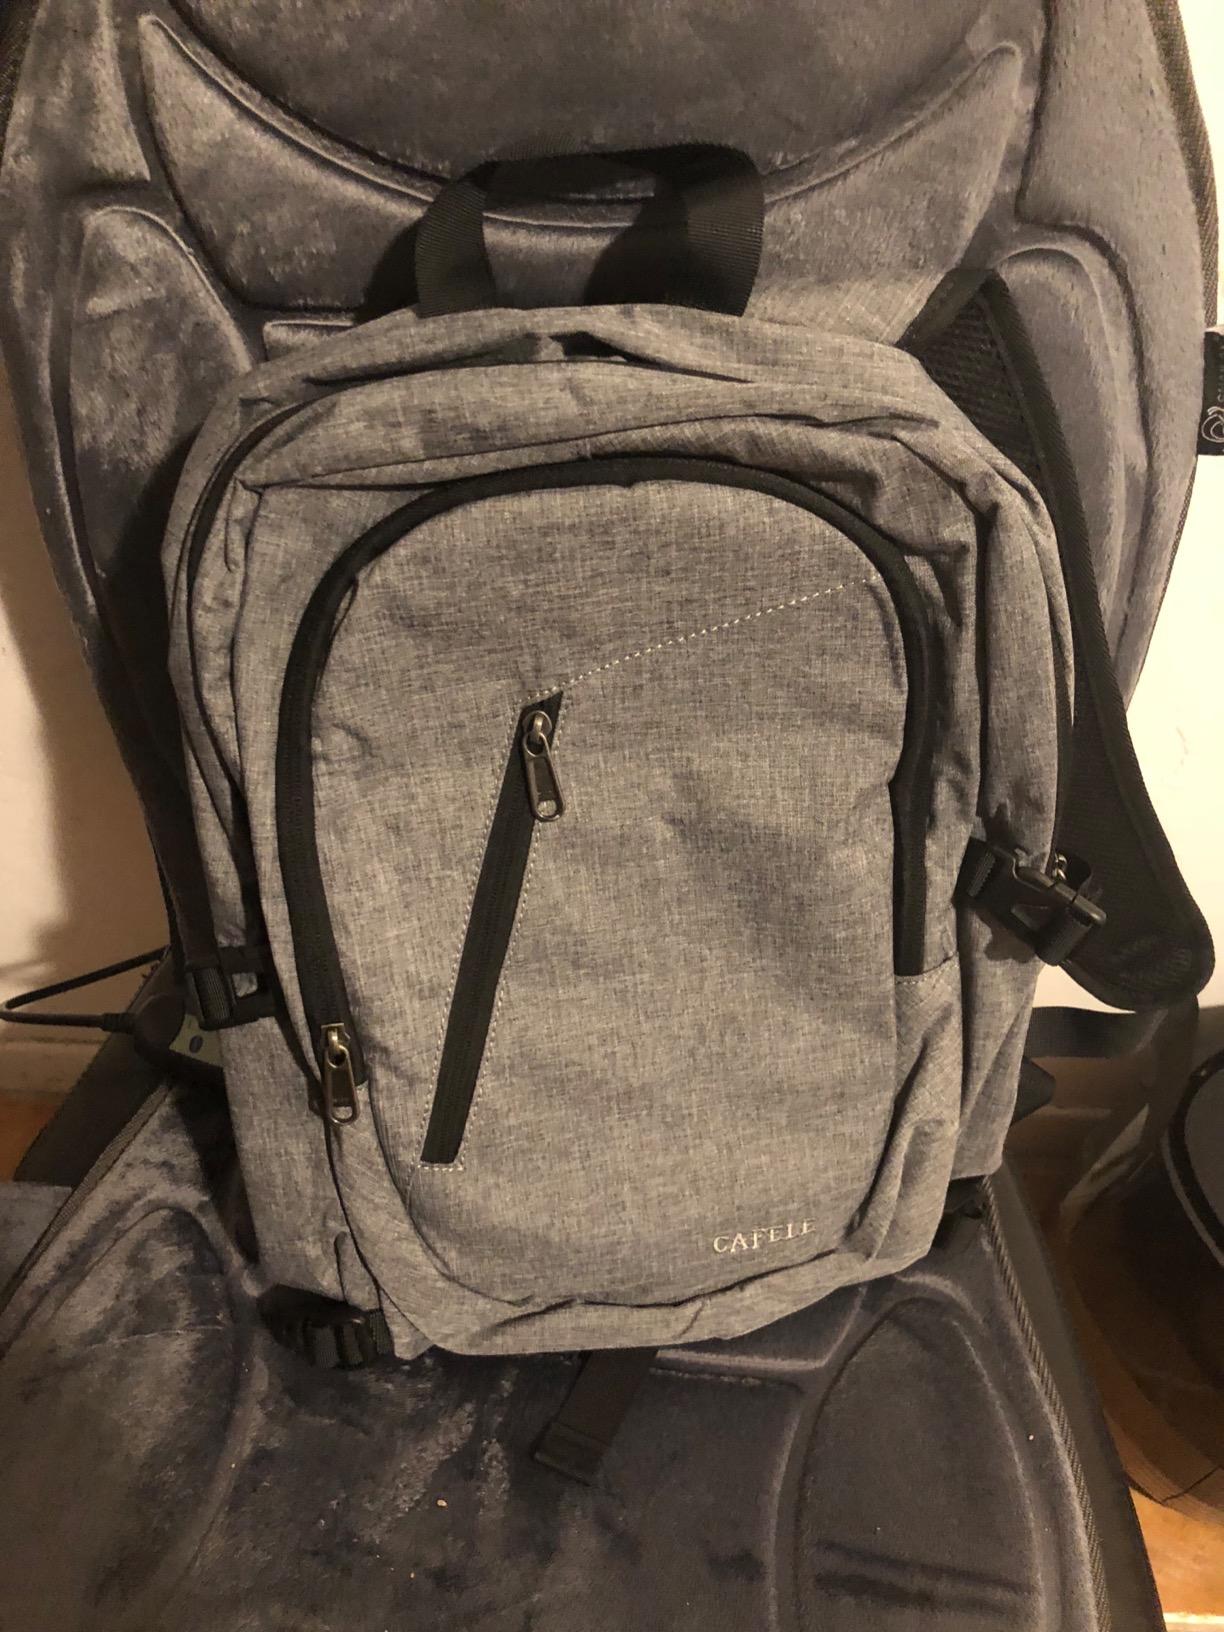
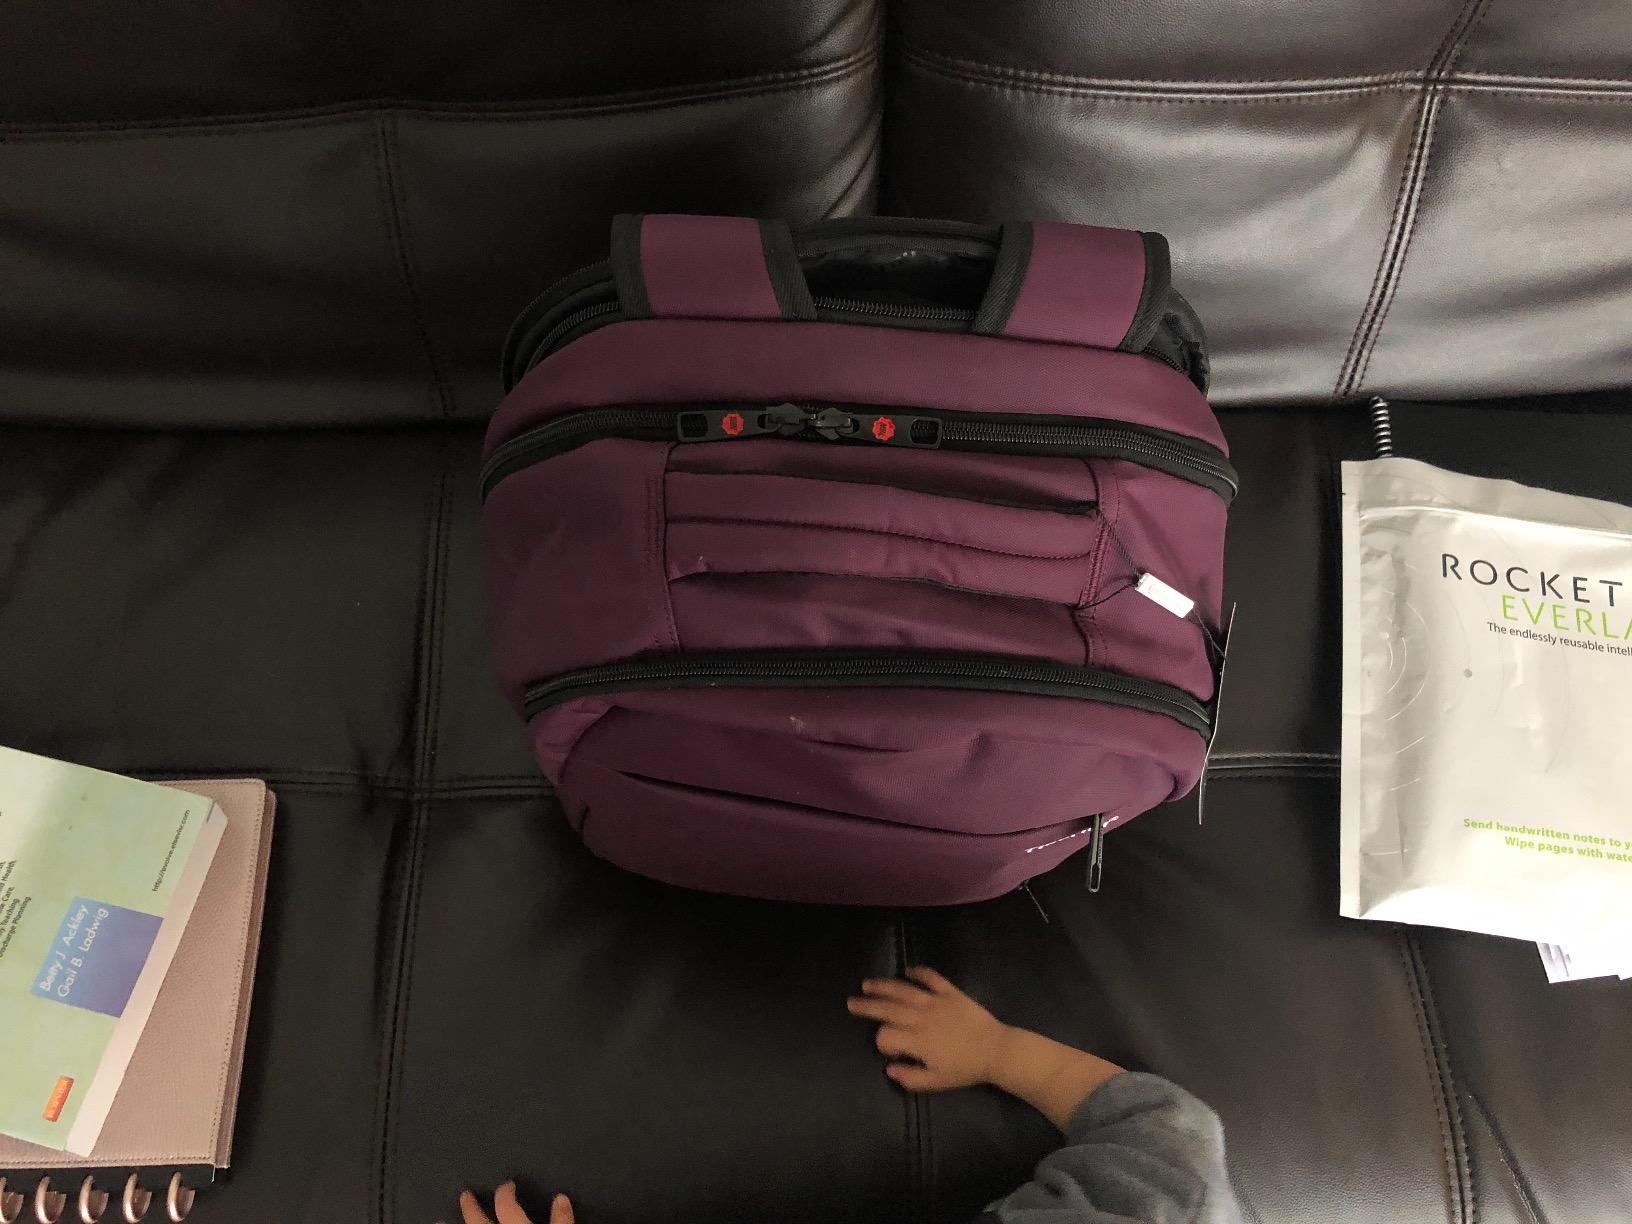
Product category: bag
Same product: no